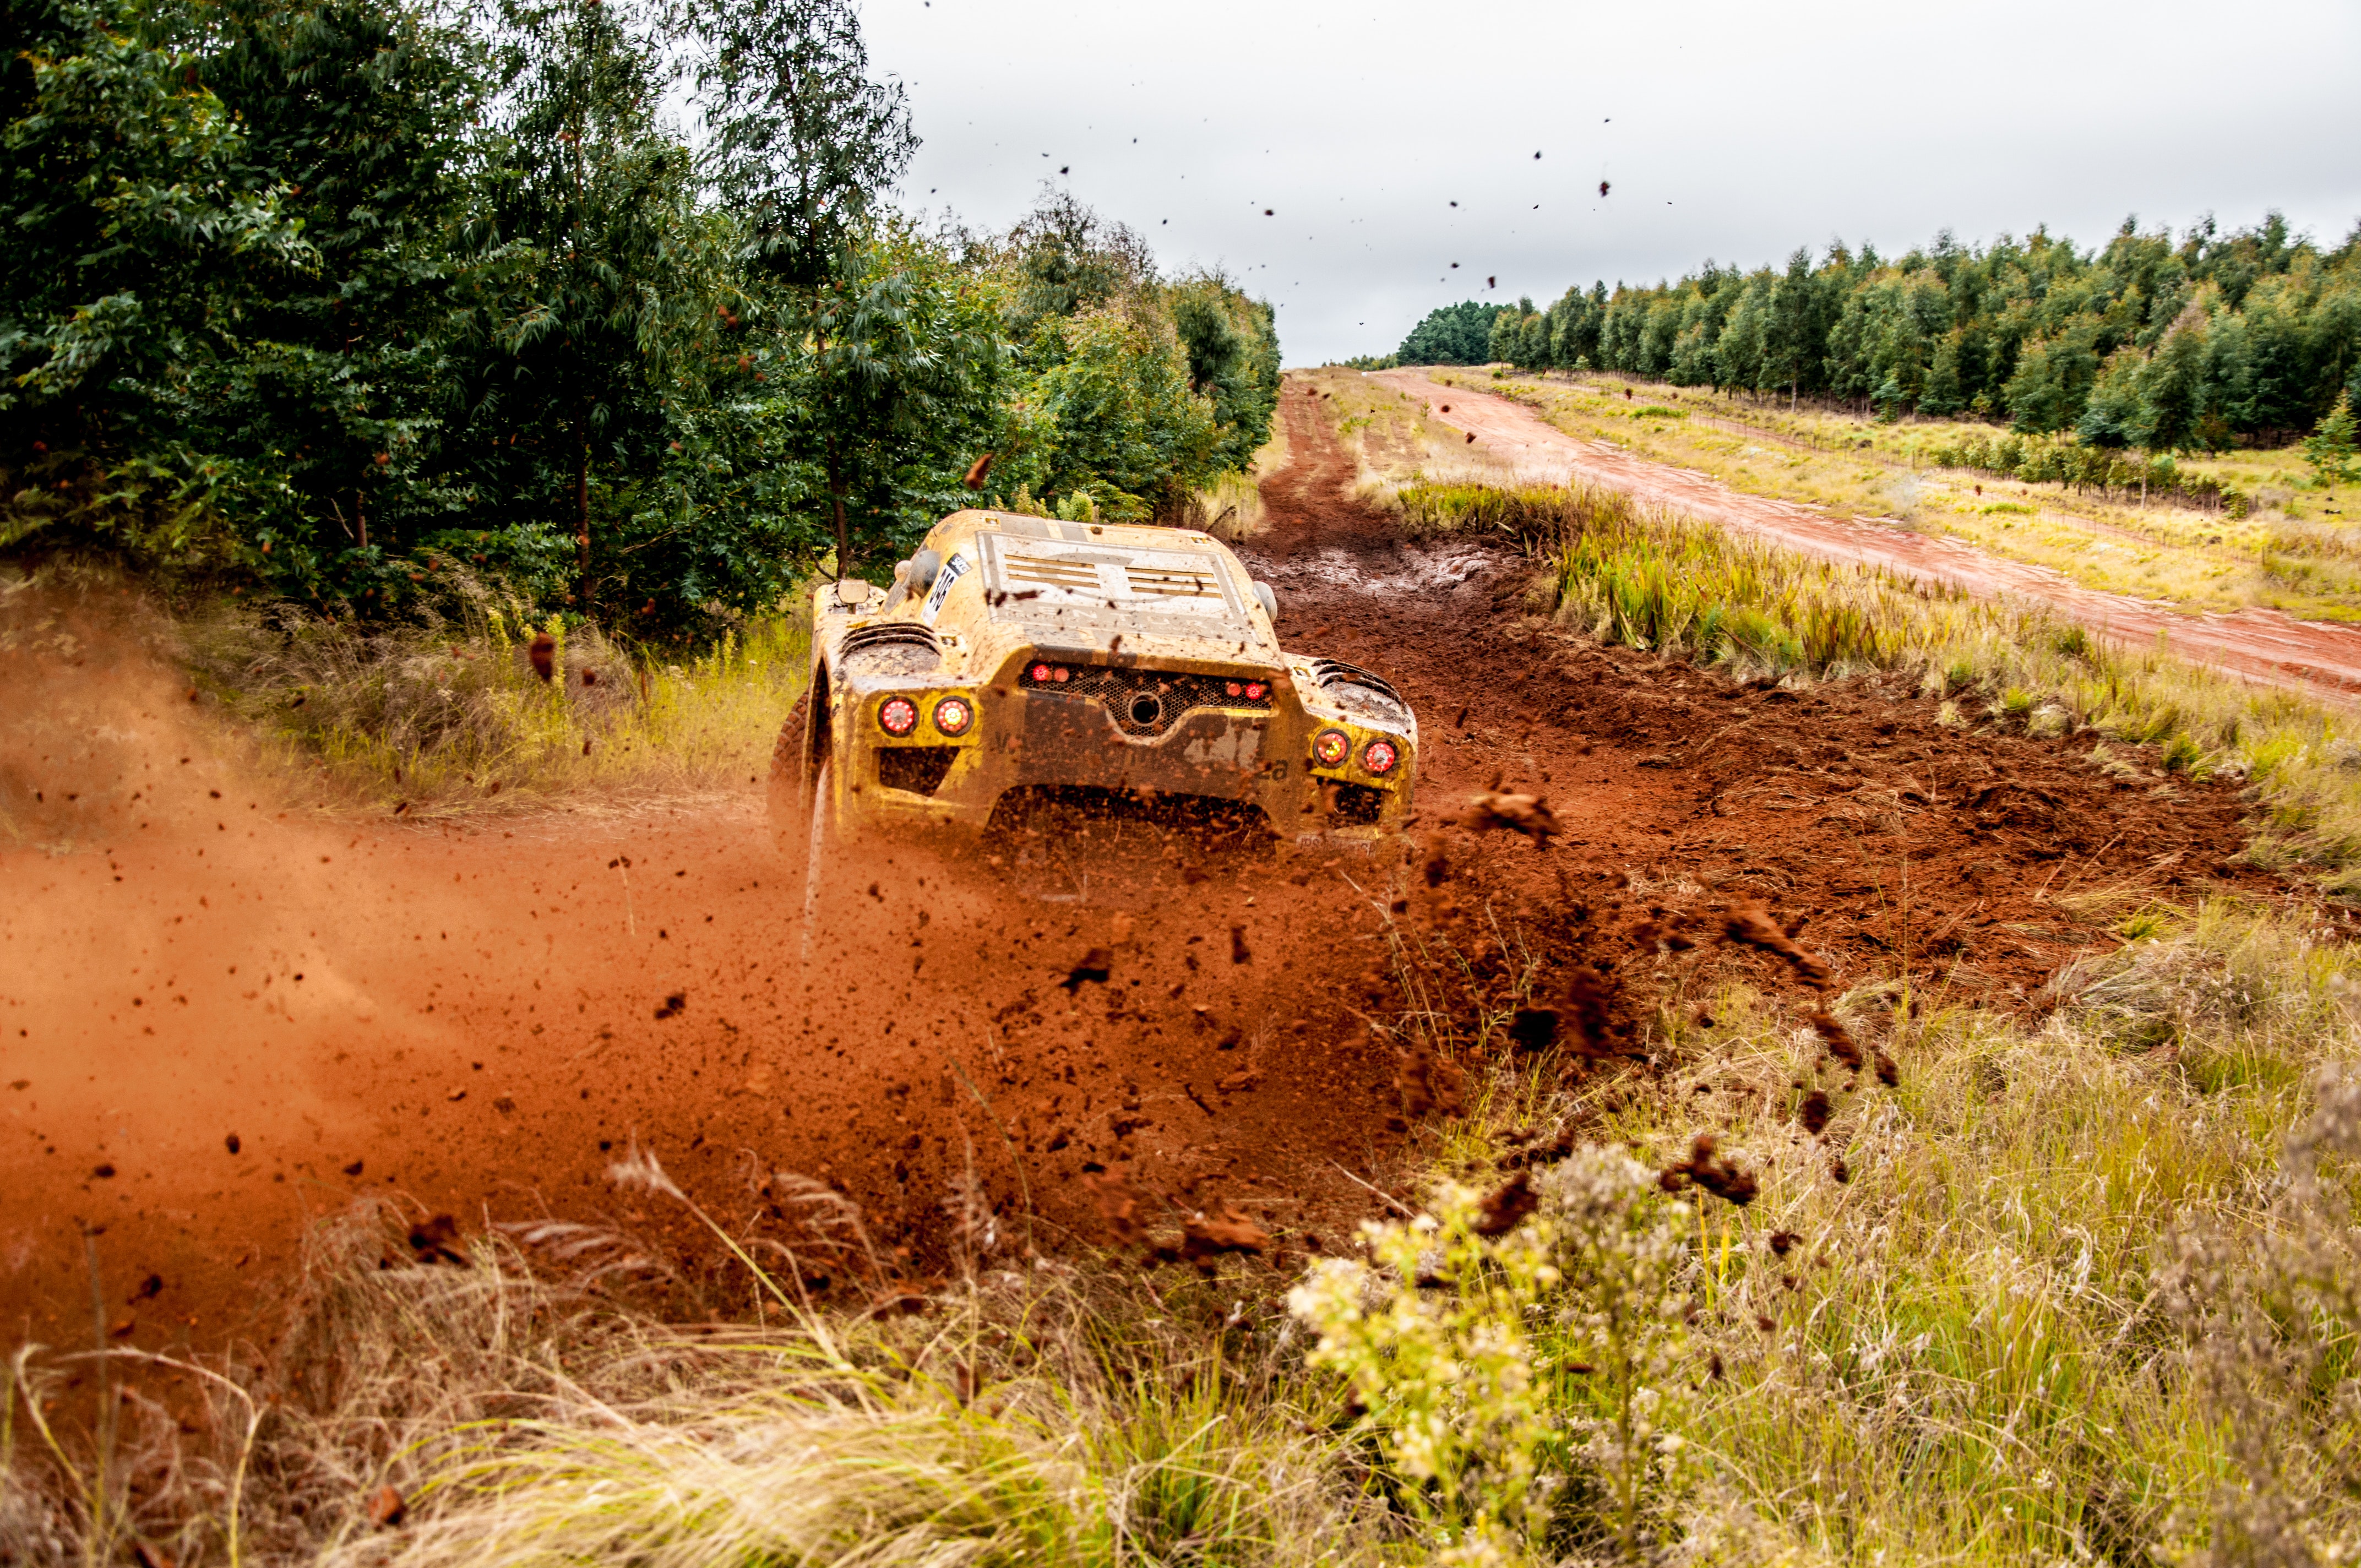
off roading, vehicle, off road vehicle, Regularity rally, dirt road, off road racing, car, soil, mud, road, recreation, plant community, rally raid, rural area, mud bogging, shrubland, trail, racing